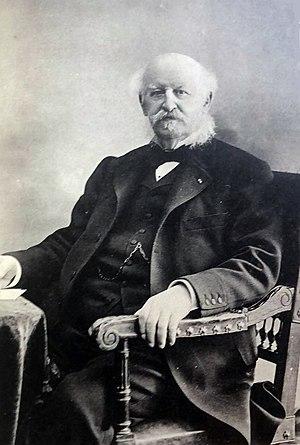
L'architecte Gustave Clausse (Collection particulière de Dominique Cler, arrière-arrière-petit-fils).
Gustave Clausse, né le 25 novembre 1833 à Paris et mort le 18 juillet 1914 à Tourgéville dans le Calvados, est un architecte français et un historien de l’art.